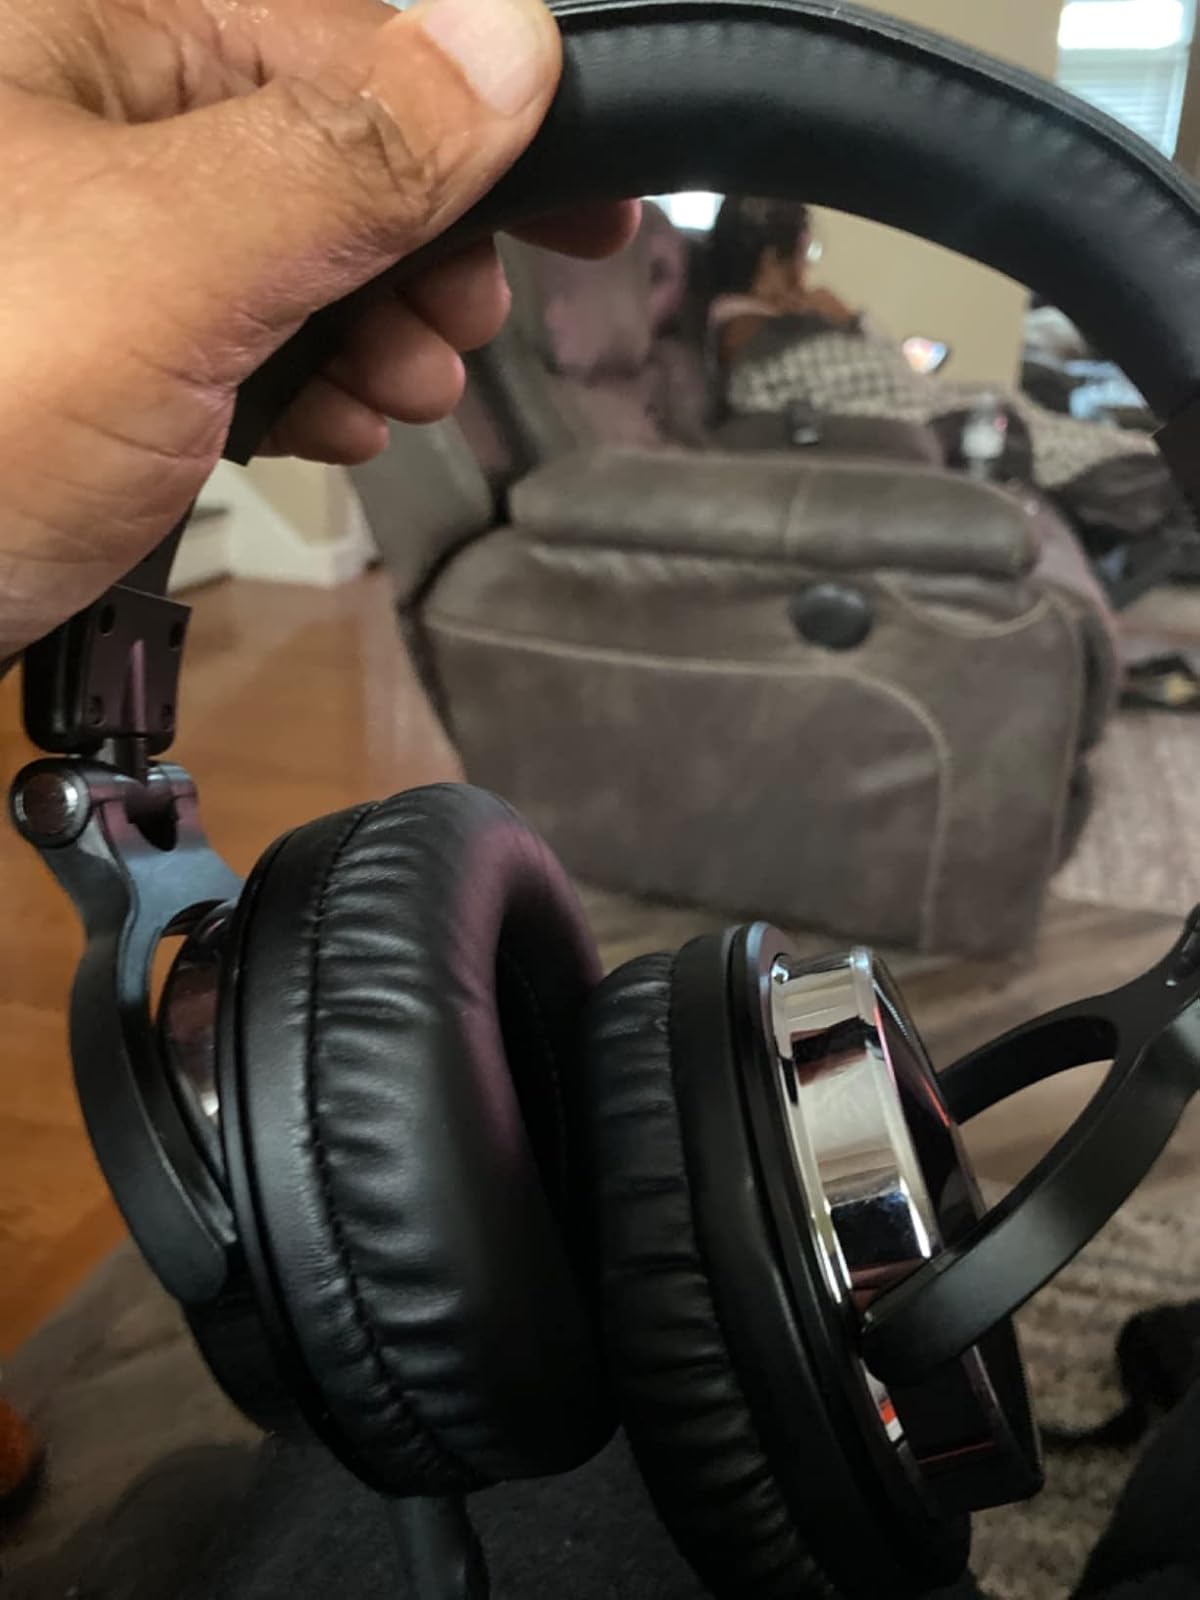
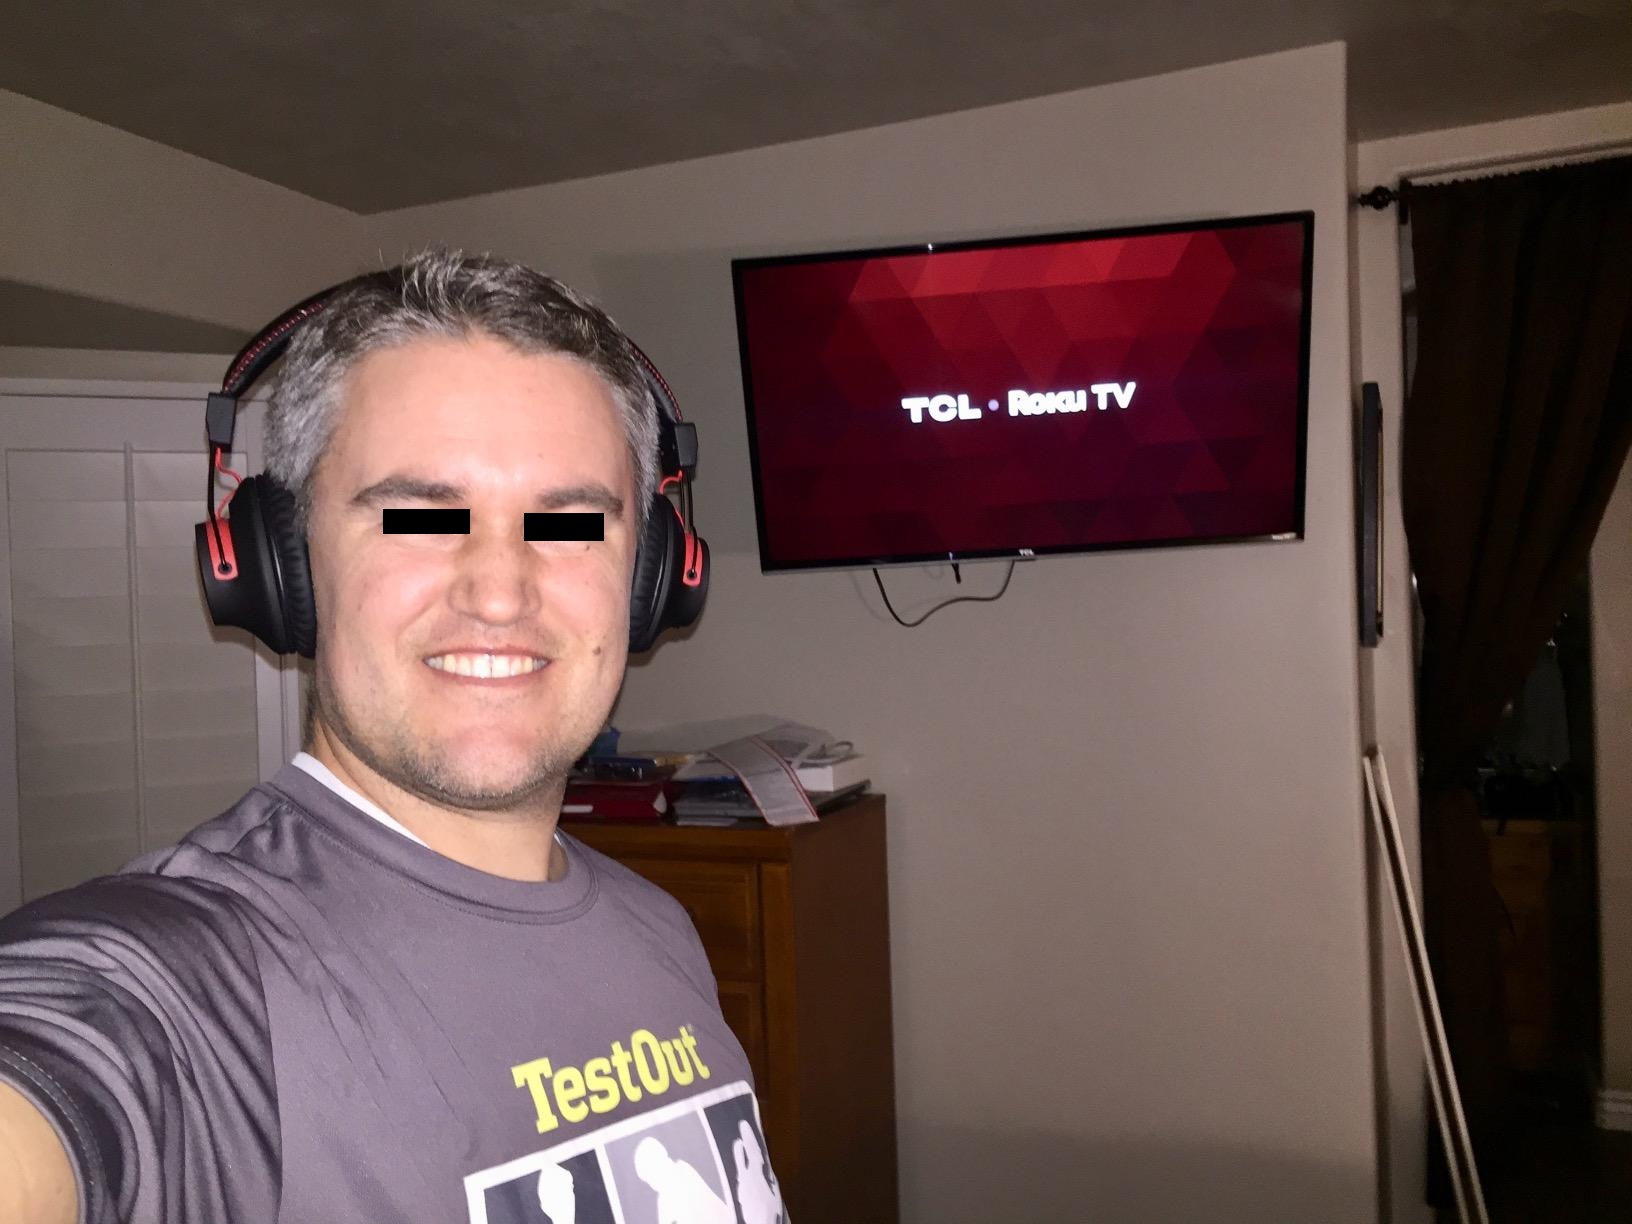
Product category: headphones
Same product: no